Space capsule

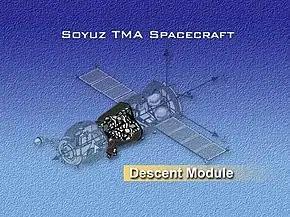
The Soyuz spacecraft, with reentry capsule (Descent Module) highlighted

In 1963, Korolev first proposed the three-man Soyuz spacecraft for use in Earth orbit assembly of a lunar exploration mission. He was pressured by Soviet premier Nikita Khrushchev to postpone development of Soyuz to work on Voskhod, and later allowed to develop Soyuz for space station and lunar exploration missions.